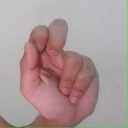
अक्षर: ढ